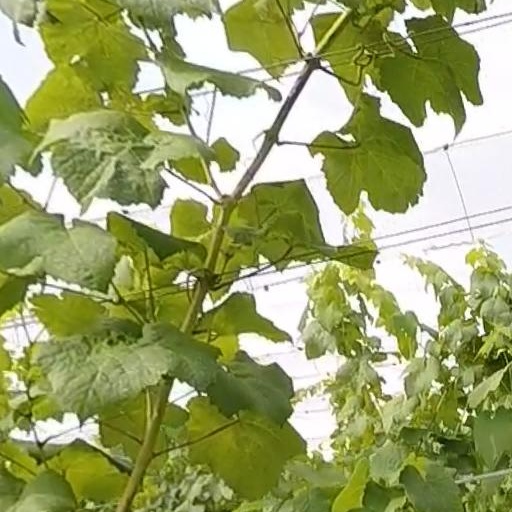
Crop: grape